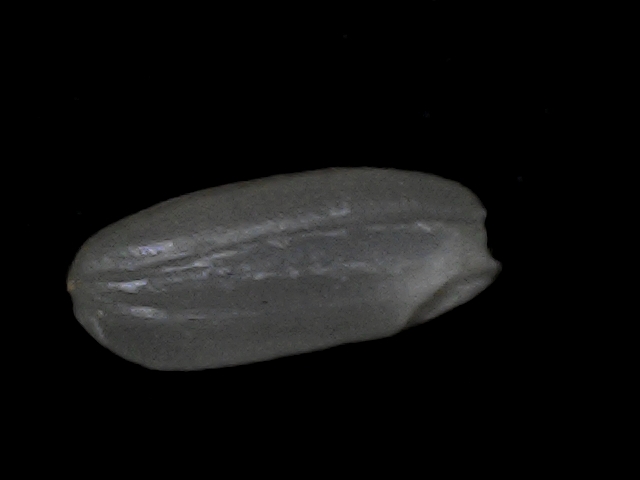
Rice variety: BD95